Cave wolf

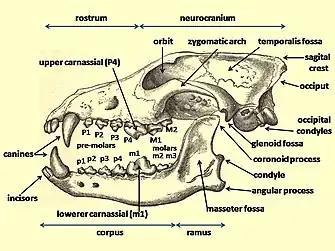
Diagram of a wolf skull with key features labelled

During the Late Pleistocene, "C. l. spelaeus" exhibited a changed skeletal development due to the harsh climatic and environmental conditions, and a preference for taking larger prey. This resulted in a larger and more robust wolf with a shortened rostrum, a pronounced development of the temporalis muscles, and proportionally enlarged and wider premolars and carnassials. These features were specialised adaptations for the processing of fast-freezing carcasses associated with the hunting and scavenging of larger prey. Some populations of "C. l. spelaeus" showed an increase in tooth breakage when compared with the extant "C. lupus" because they were habitual bone crackers. The large dimensions, robust build and cranio-dental adaptations formed at this time enabled these wolves to hunt larger prey, making the adult Steppe Bison "Bison priscus" a more attainable target than for their "C. lupus" relatives.